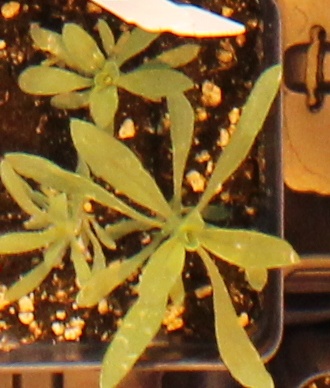
Label: Kochia